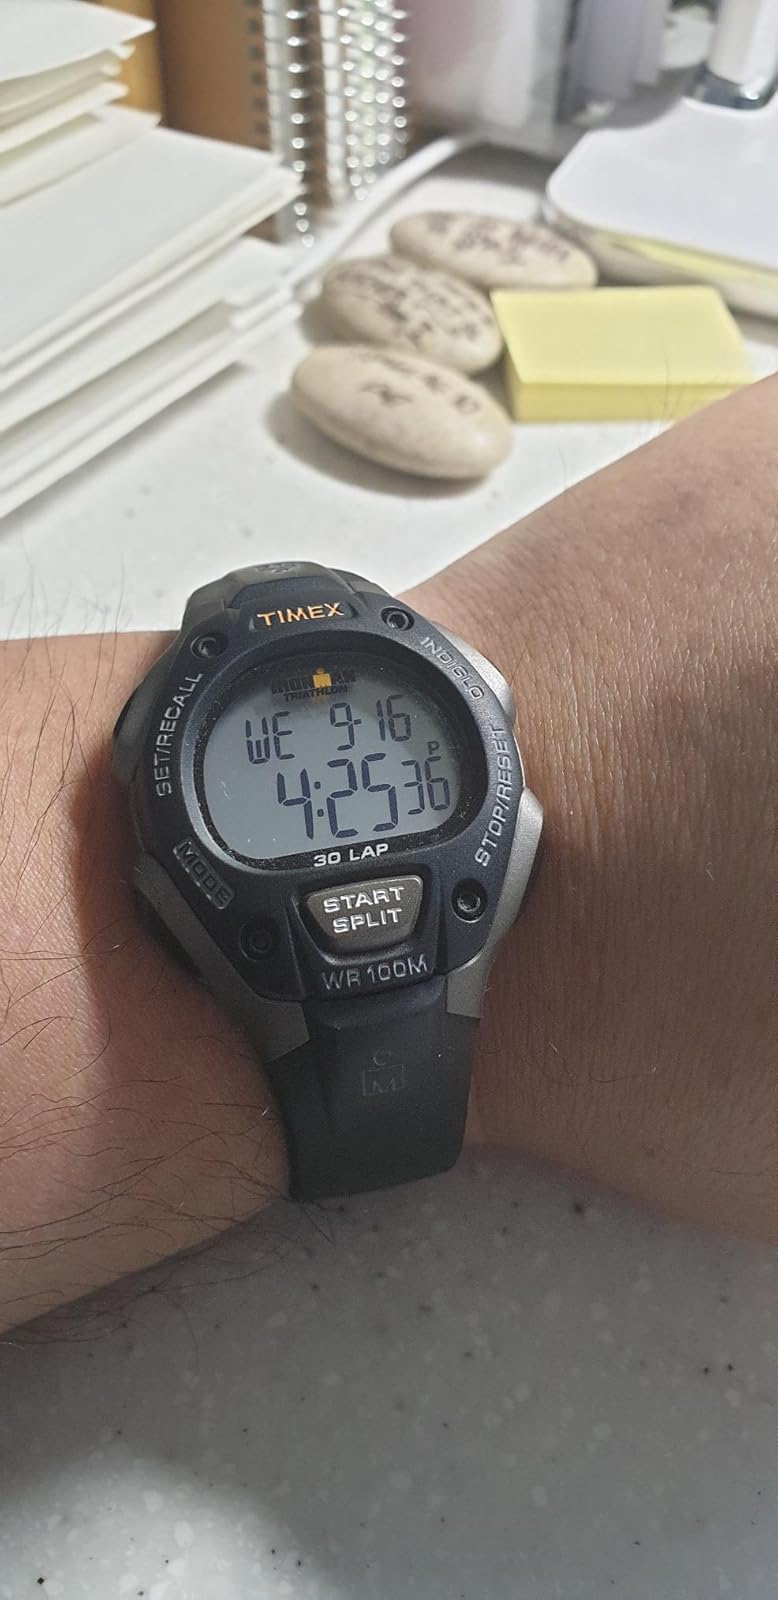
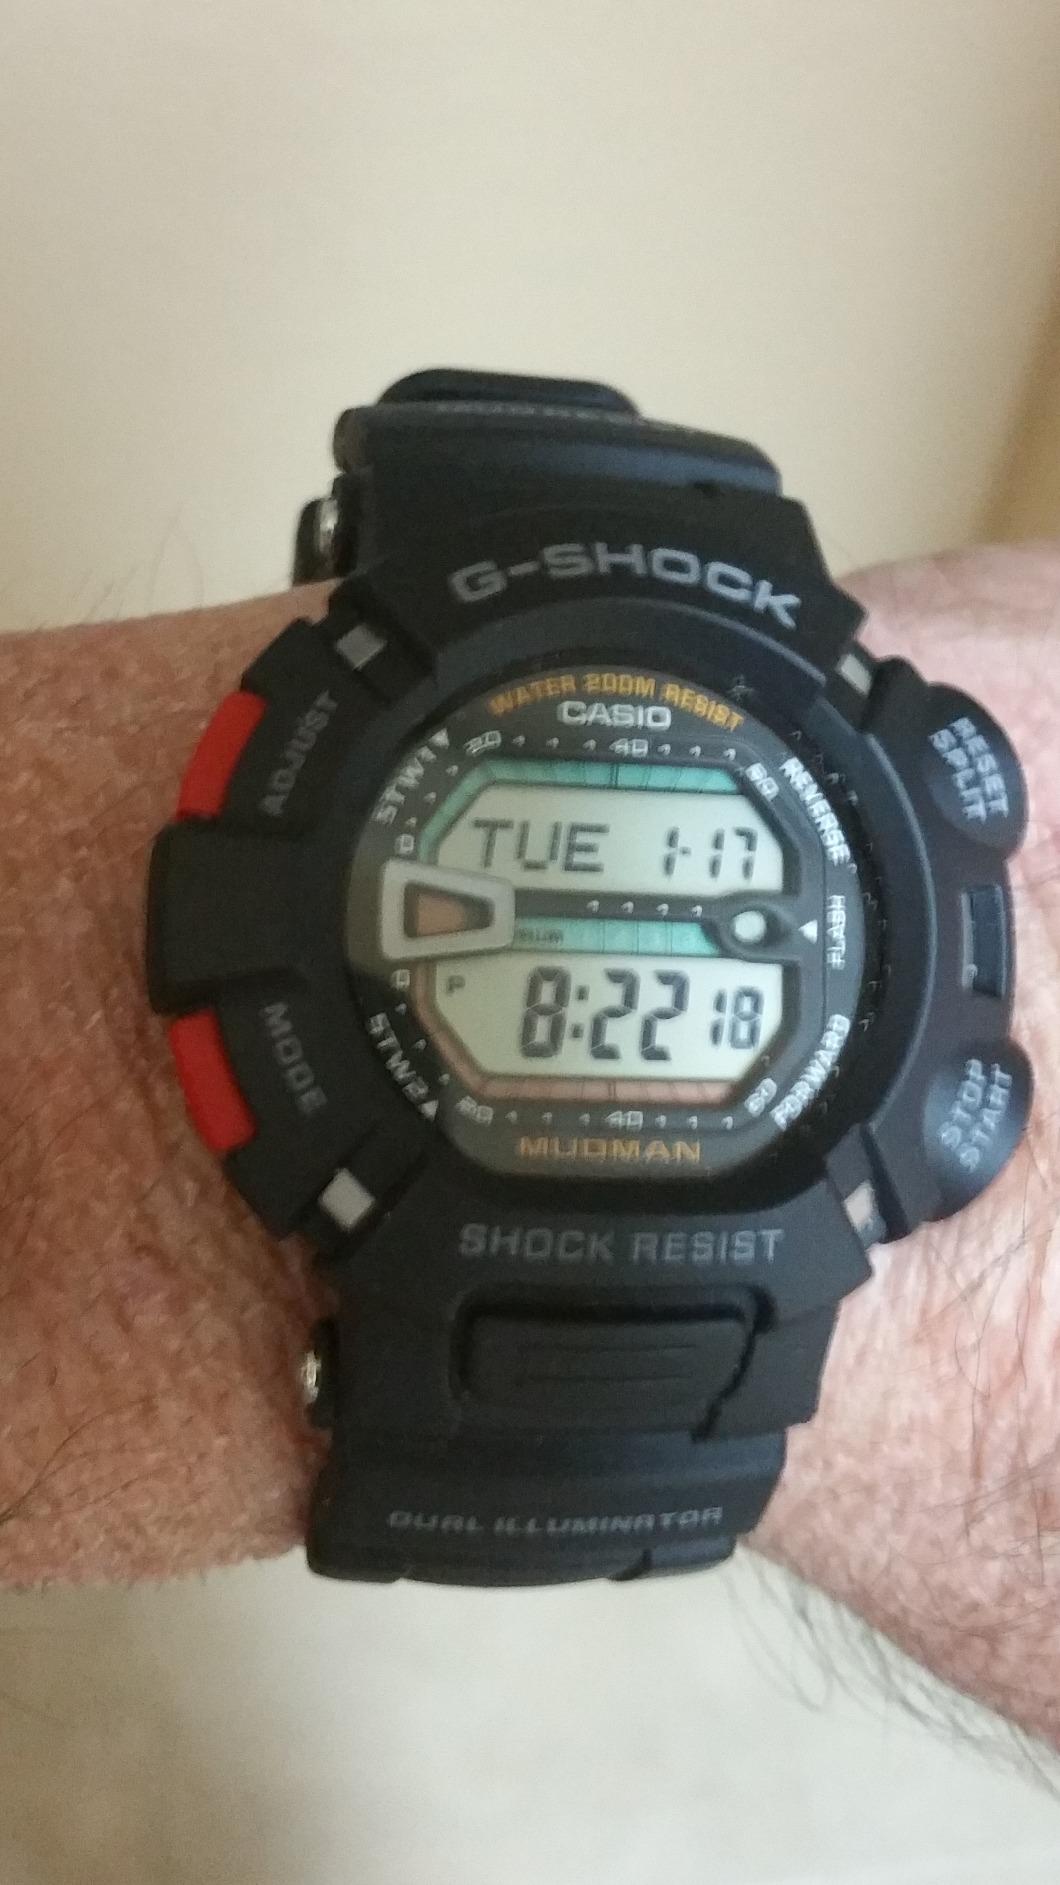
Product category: accessories_watch
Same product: no